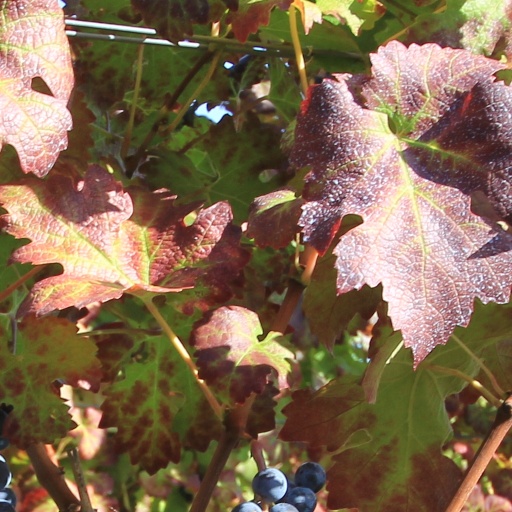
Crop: grape